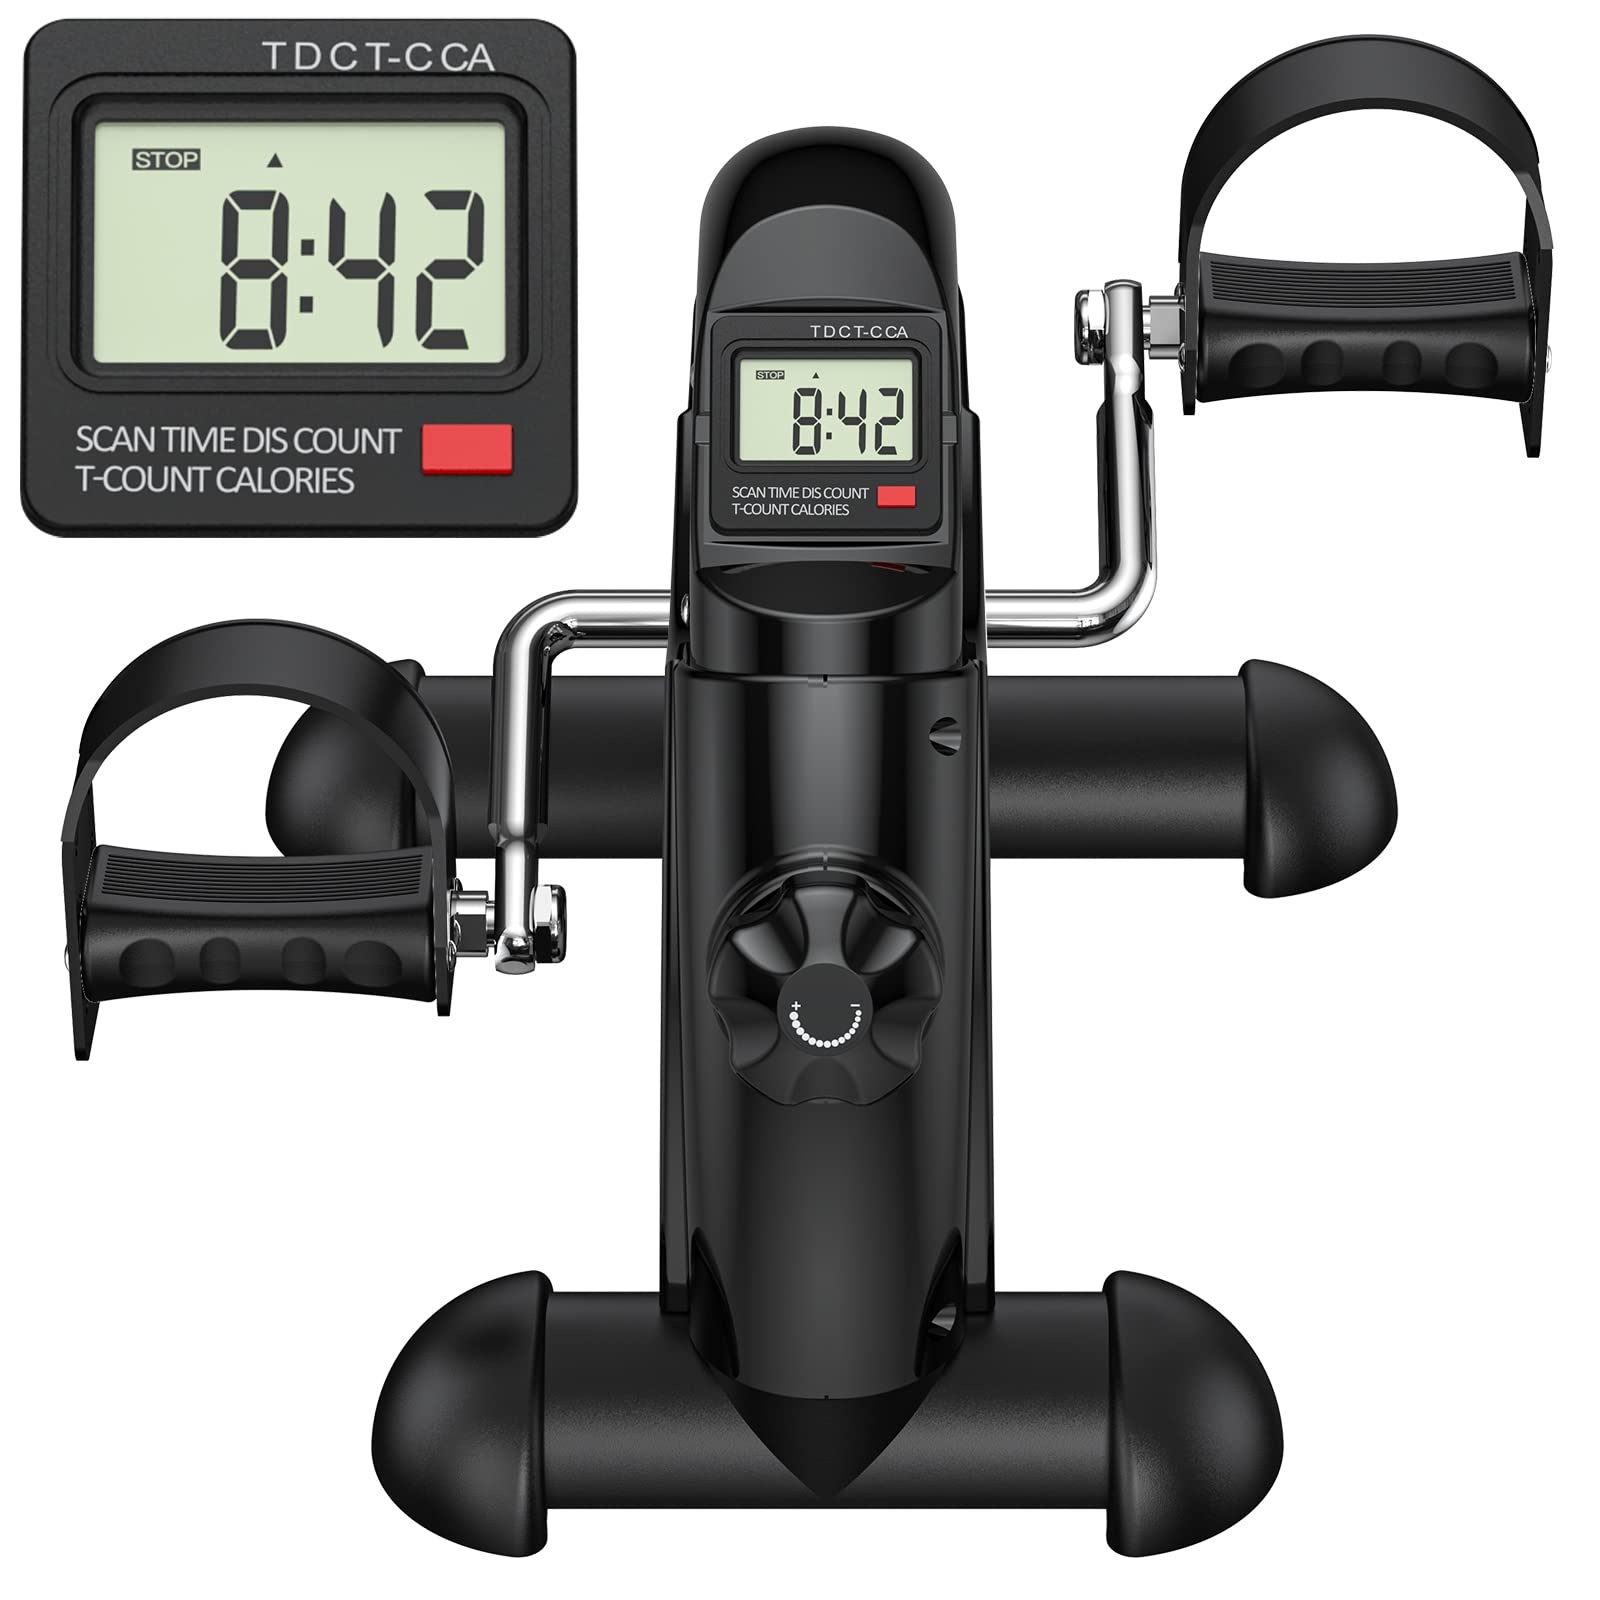
FEIERDUN Mini Exercise Bike, Under Desk Bike Pedal Exerciser for Arm/Leg Exercise, Adjustable Magnetic Resistance Desk Cycle with LCD Screen Display for Home/Office Workout
Brand: FEIERDUN Color: Black Features: 【WORK FROM HOME FITNESS】This under desk cycle combining arm and leg exercises, not only allows you to exercise to the muscles and joints of the knees, ankles, feet, but also can be used on the table to exercise the arms, wrists, shoulders and other joints. It is used for office workers, elderly people, people with sports injuries, and rehabilitators to do physical therapy to relieve pain, restore and maintain motor function. 【MULTIPLE STABILITY DESIGN】Weighing only 7.27 pounds, This under desk bike pedal exerciser supports one-handed hold and release with non-slip pedals as well as non-slip feet for stability during exercise, and adjustable four-hole straps serve to protect both feet and hands for added comfort and safety, making it ideal for home use. 【ADJUSTABLE RESISTANCE】The adjustable resistance knob of the exercise mini bike can meet different physical conditions and bring a personalized experience. No noise is made during exercise, which is great for beginners with this low impact exercise, ideal for rehabilitation after surgery or injury. Specially designed for the elderly and rehabilitators. 【MULTI-FUNCTIONAL DISPLAY】The multi-function LCD monitor can display time, distance, total count and calories through the buttons in use. Helps increase strength, improve coordination and circulation. Large and easy-to-read display can keep track of your workout progress easily and allow you to read all data clearly. 【PORTABLE AND EASY TO STORE】Lightweight design, portable and easy to assemble. The portable handle function makes the fitness exercise bike always ready. Product size: 13.7' x 15.7' x 11.6'. You can put it under the desk, beside the sofa or in the locker. Small size and space saving - can be used at home or office. Binding: Sports model number: Black Part Number: PO-MINI BIKE-BLACK EAN: 0740207701798 Package Dimensions: 17.0 x 13.3 x 7.7 inches
Brand: FEIERDUN
Category: Sporting Goods > Fitness & General Exercise Equipment > Cardio > Cardio Machines > Exercise Bikes > Mini Exercise Bikes